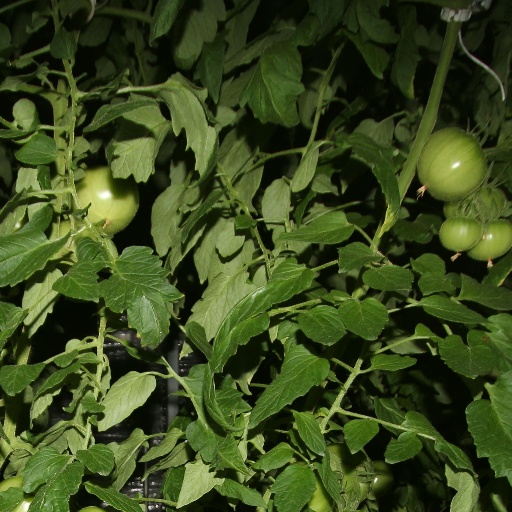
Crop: tomato